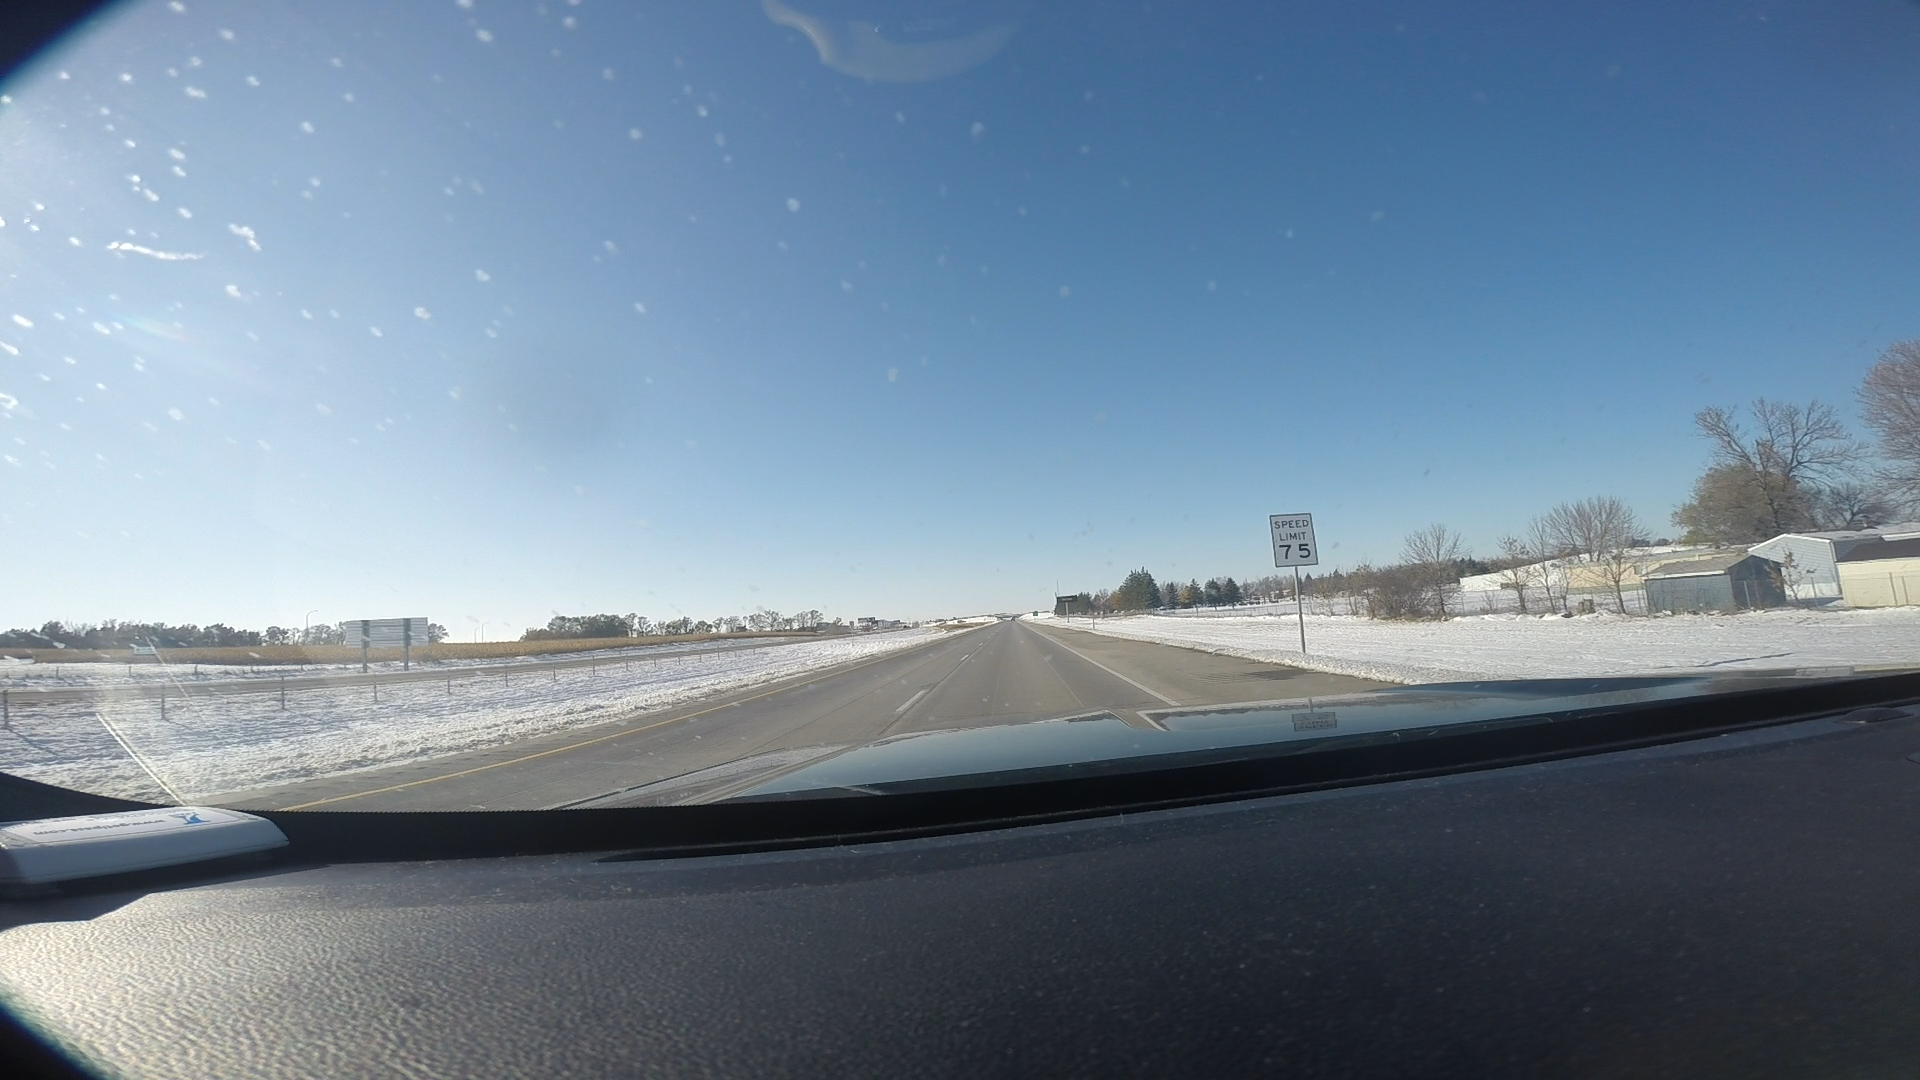
Speed limit sign label: mph75